List of unreleased projects by Kanye West

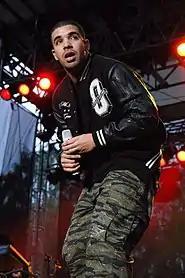
Drake and West first united on the remix to Jamie Foxx's 2009 song "Digital Girl".

In February 2015, West revealed that his song "Wolves"—which debuted at his Yeezy Season fashion show earlier that month—had been conceived out of talks with Canadian rapper Drake over a potential joint album. When "The Life of Pablo" released the following year, Drake was credited as a co-writer on the track "30 Hours". Upon the advent of Drake's 2016 studio album "Views", West would frequently refer to an upcoming collaborative project with the artist, once at OVO Fest and again at a stop during his Saint Pablo Tour. Drake would also mention the possibility of a joint mixtape with West in an interview with Zane Lowe on his Beats 1 radio show. A green billboard with the tagline "Calabasas is the new Abu Dhabi" appeared in Los Angeles in August 2016 and featured the logos of both Drake's OVO Sound and West's GOOD Music labels, right before the latter's appearance at the 2016 MTV Video Music Awards. The two artists would not collaborate again until the release of Drake's 2017 commercial mixtape "More Life", where West produced and appeared on the mixtape's fifth single "Glow".